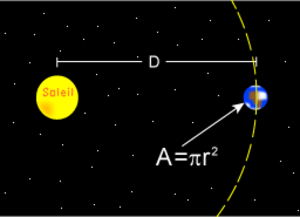
Schéma représentant le Soleil et la Terre.
Le rayonnement du corps noir, également appelé rayonnement complet ou rayonnement thermique, est le type de rayonnement électromagnétique à l'intérieur ou entourant un corps en équilibre thermodynamique avec son environnement, ou émis par un corps noir maintenu à une température constante et uniforme. Le rayonnement possède un spectre spécifique et une intensité qui dépend seulement de la température du corps.